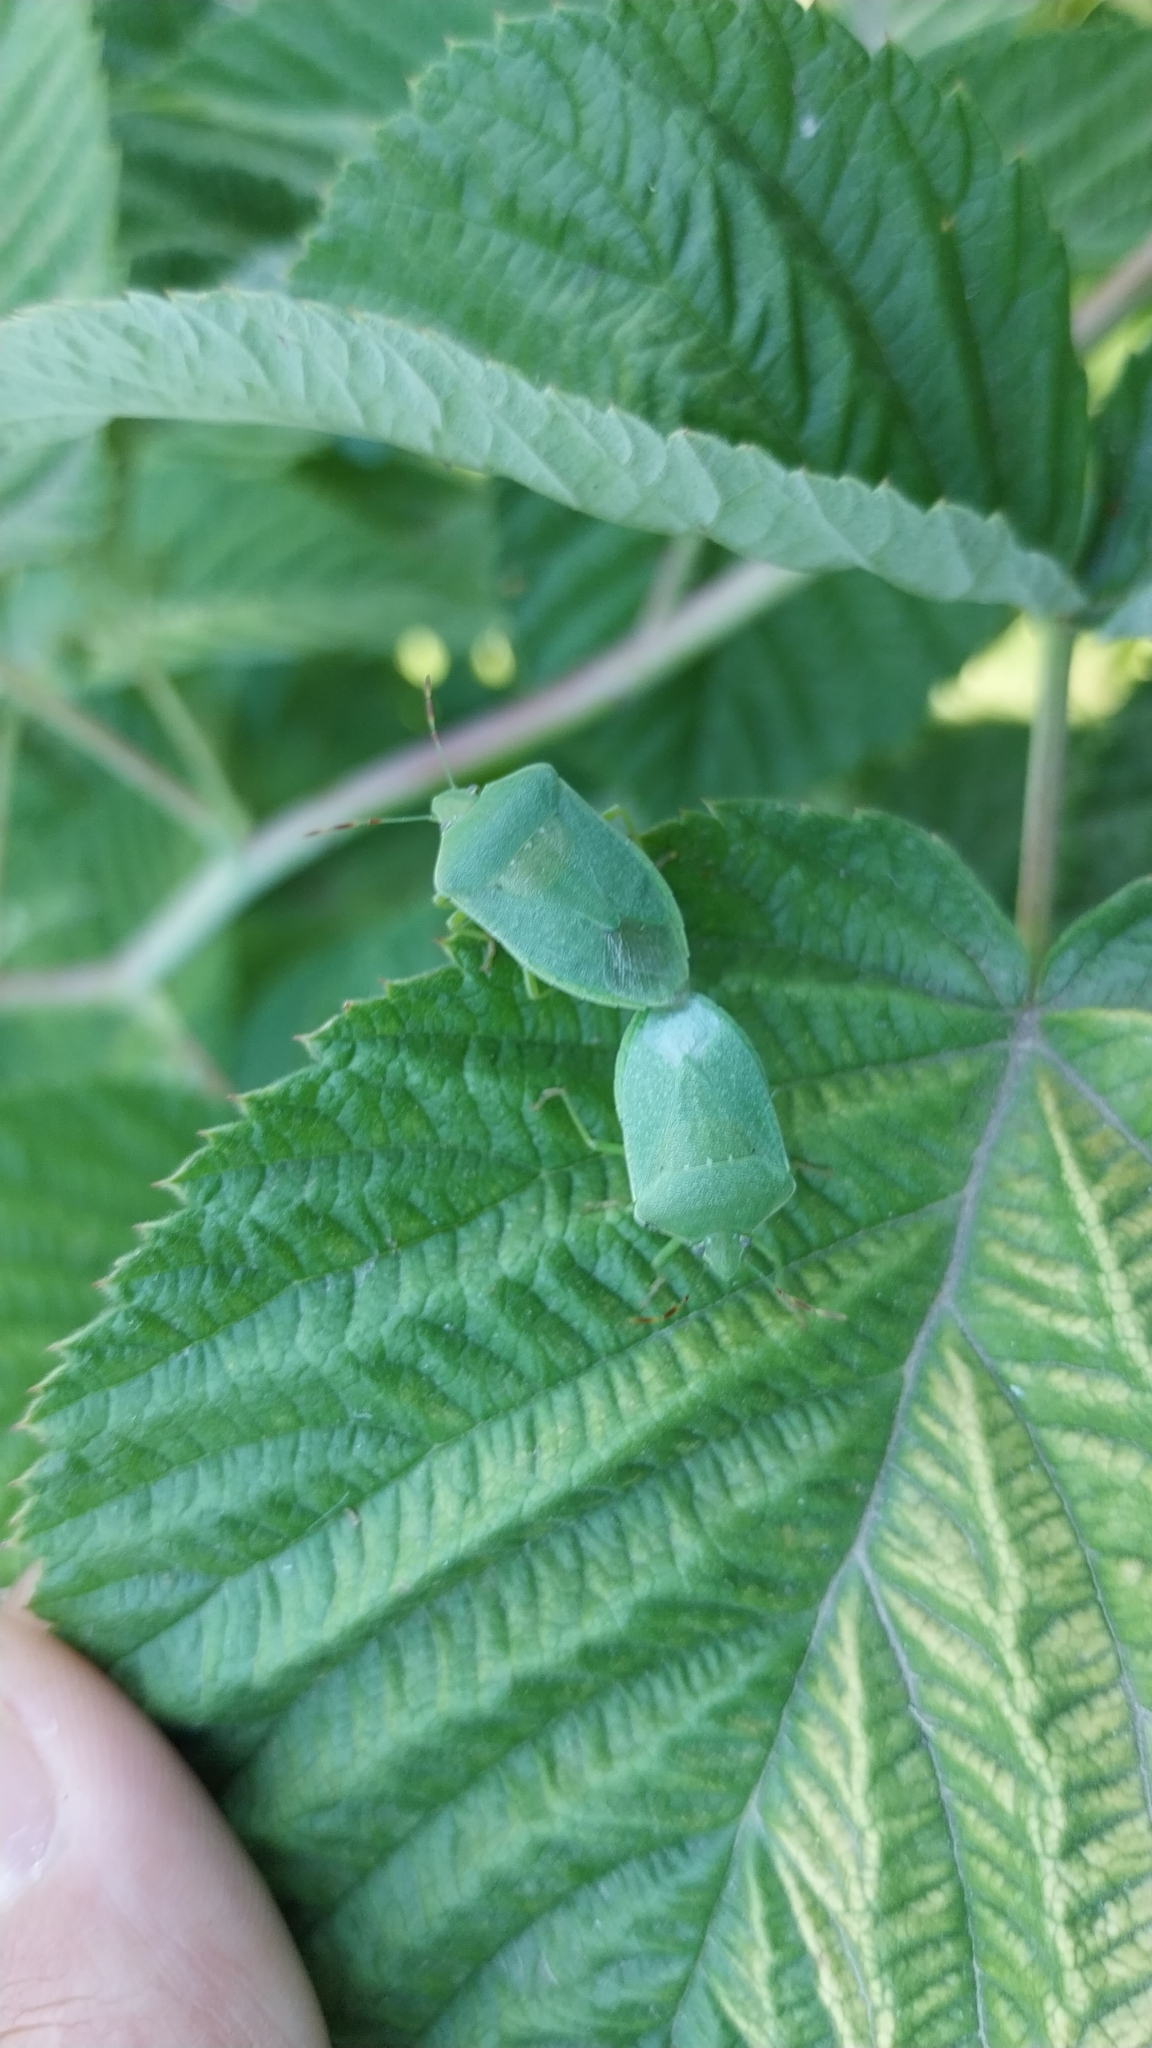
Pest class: stink_bug